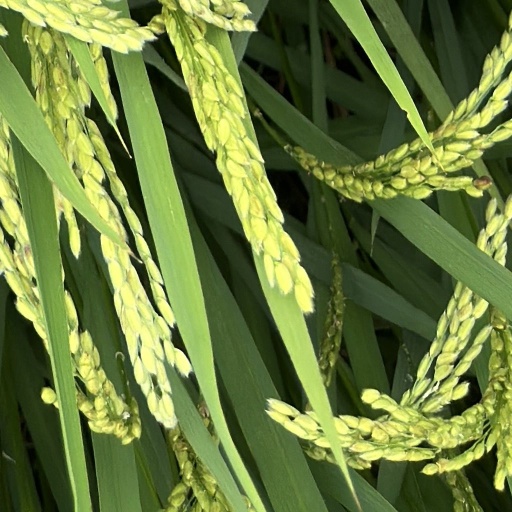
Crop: rice